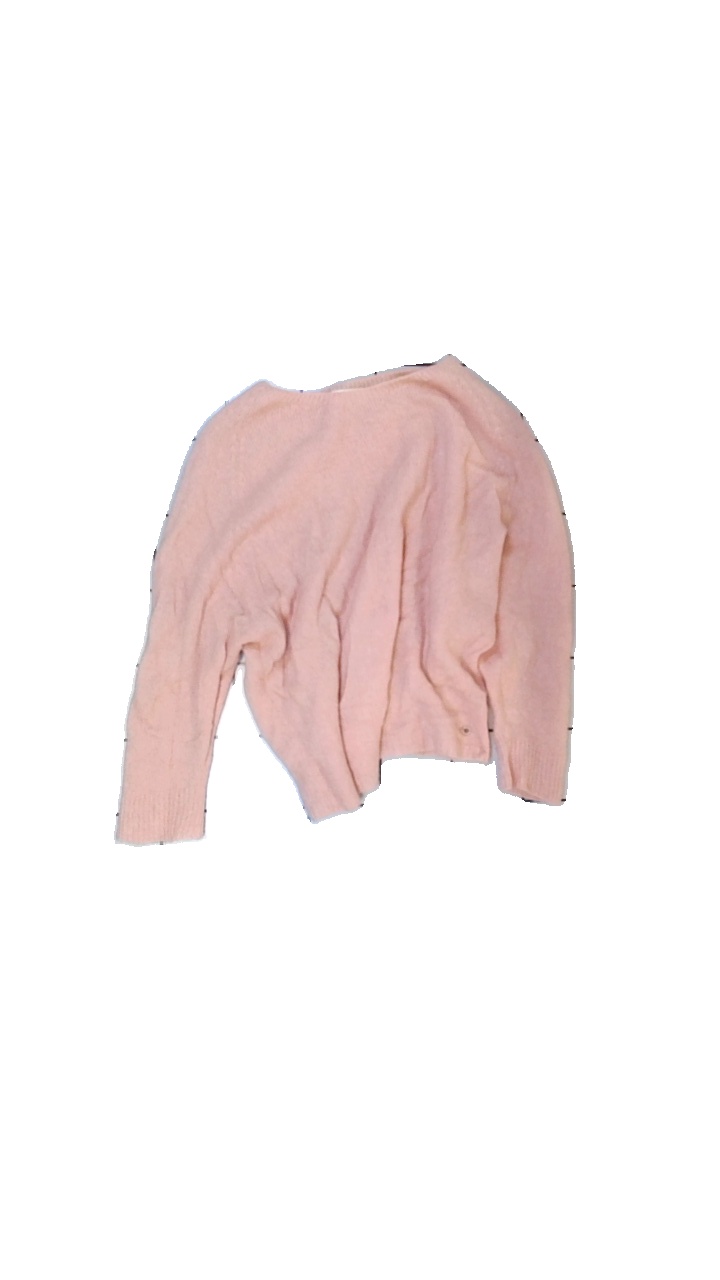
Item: Sweater (Ladies)
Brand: Ottodame
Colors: Pink
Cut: Regular, C-collar
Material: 34% polyamide, 32% acrylic, 15% wool, 15% mohair, 4% elastane
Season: All
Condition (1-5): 3
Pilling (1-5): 4
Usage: Reuse
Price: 50-100